Madonna and religion

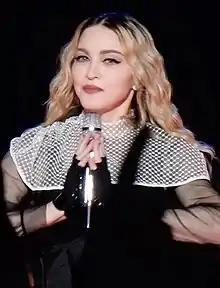
Madonna in her Rebel Heart Tour (2015)

American singer-songwriter and actress Madonna has incorporated in her works references to religious themes of different religions and spiritual practices, including Christianity (she was raised Catholic), Judaism, Hinduism, Buddhism, Sufism, and Kabbalah. It became one of the most defining and controversial aspects of her career, with responses documented in the sector, popular press and from diverse theologians, sociologists of religion and other scholars of religion to different degrees and perspectives.